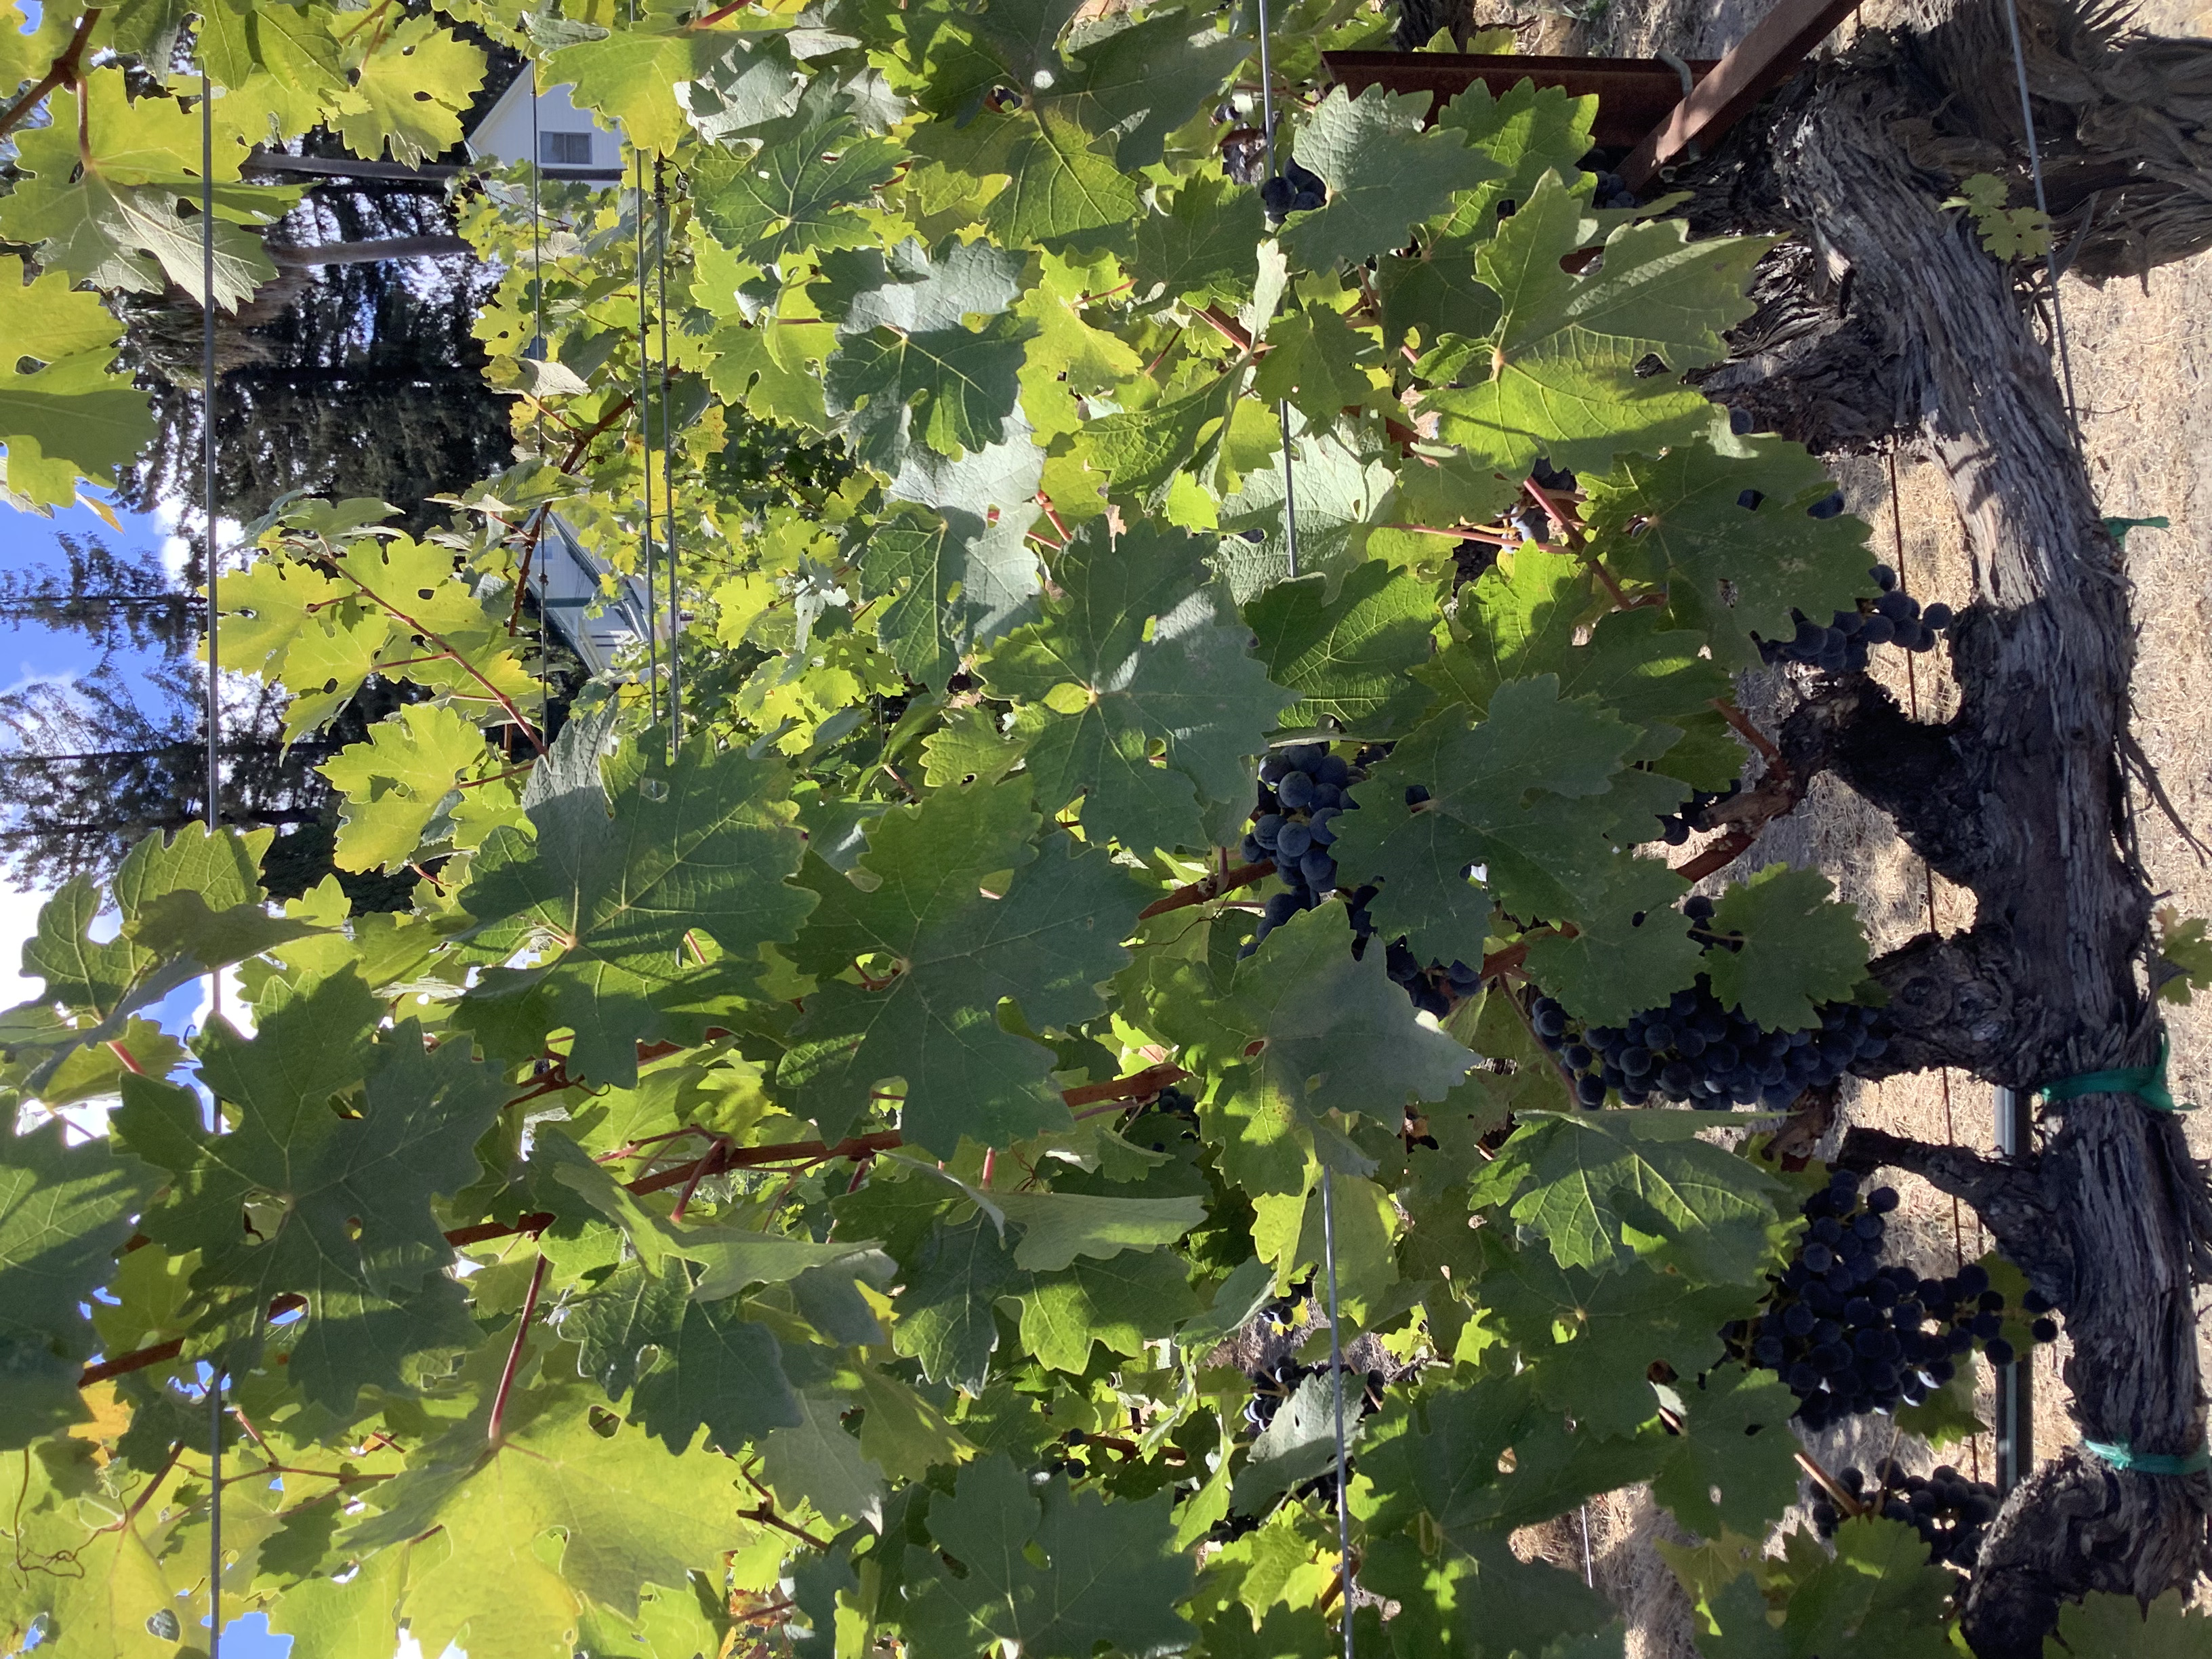
Label: No Virus